A303 road

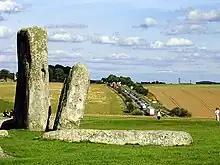
Part of Stonehenge, with the A303 in the background

The A303 is about long. It starts at the M3 motorway south of Basingstoke at Junction 8, as a dual carriageway. It heads south-west, crossing the A34 near Bullington before passing south of Andover. The road then passes by Solstice Park and Bulford Camp before bypassing Amesbury and entering the Stonehenge World Heritage Site. The route then becomes single carriageway before passing Stonehenge itself. The presence of the road through a World Heritage Site has been controversial for decades. As part of a long-term strategy to restore a natural landscape around Stonehenge, the A344 road which once joined the A303 at Stonehenge has been removed, following the removal of other features over the last century including the Stonehenge Aerodrome which used to span the A303 around west of the henge.